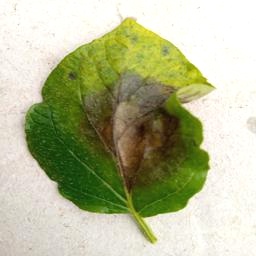
Etiqueta: Late Blight